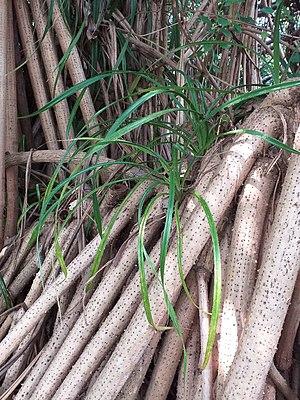
Les racines aériennes de Pandanus tectorius sont épineuses. Les feuilles longues et étroites sont aussi la caractéristique de Pandanus tectorius. Jardin botanique de Taichung, Taiwan.
Pandanus tectorius est une plante du genre Pandanus et de la famille des Pandanaceae, que l'on trouve dans le nord du Queensland en Australie, l'Est de Indonésie et des îles de l'océan Pacifique à Hawaï ainsi qu’à l’île Maurice dans l’océan Indien. Son aire d'origine n'est pas connue du fait de l'utilisation agricole extensive. Ce Pandanus est probablement une culture primitive océanienne et a ainsi été introduit dans les nombreux endroits isolés de l'Océan pacifique où on le rencontre actuellement.